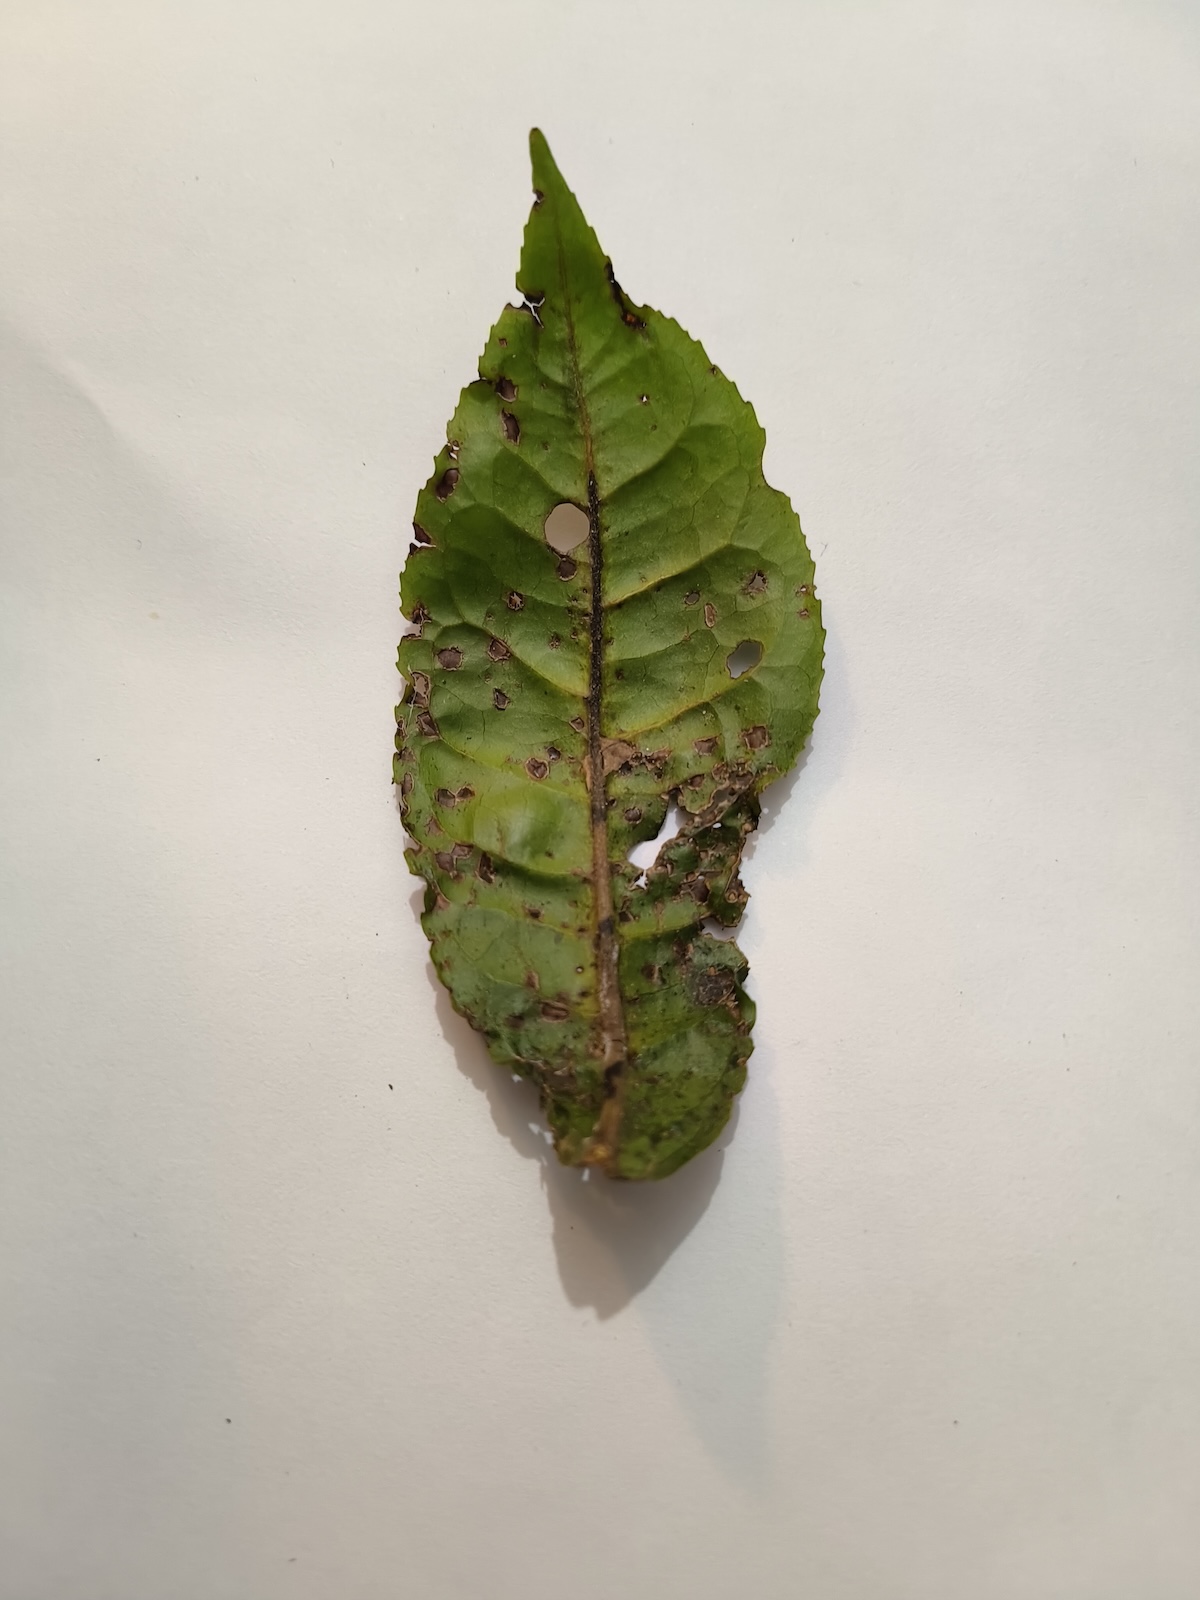
Label: Green mirid bug